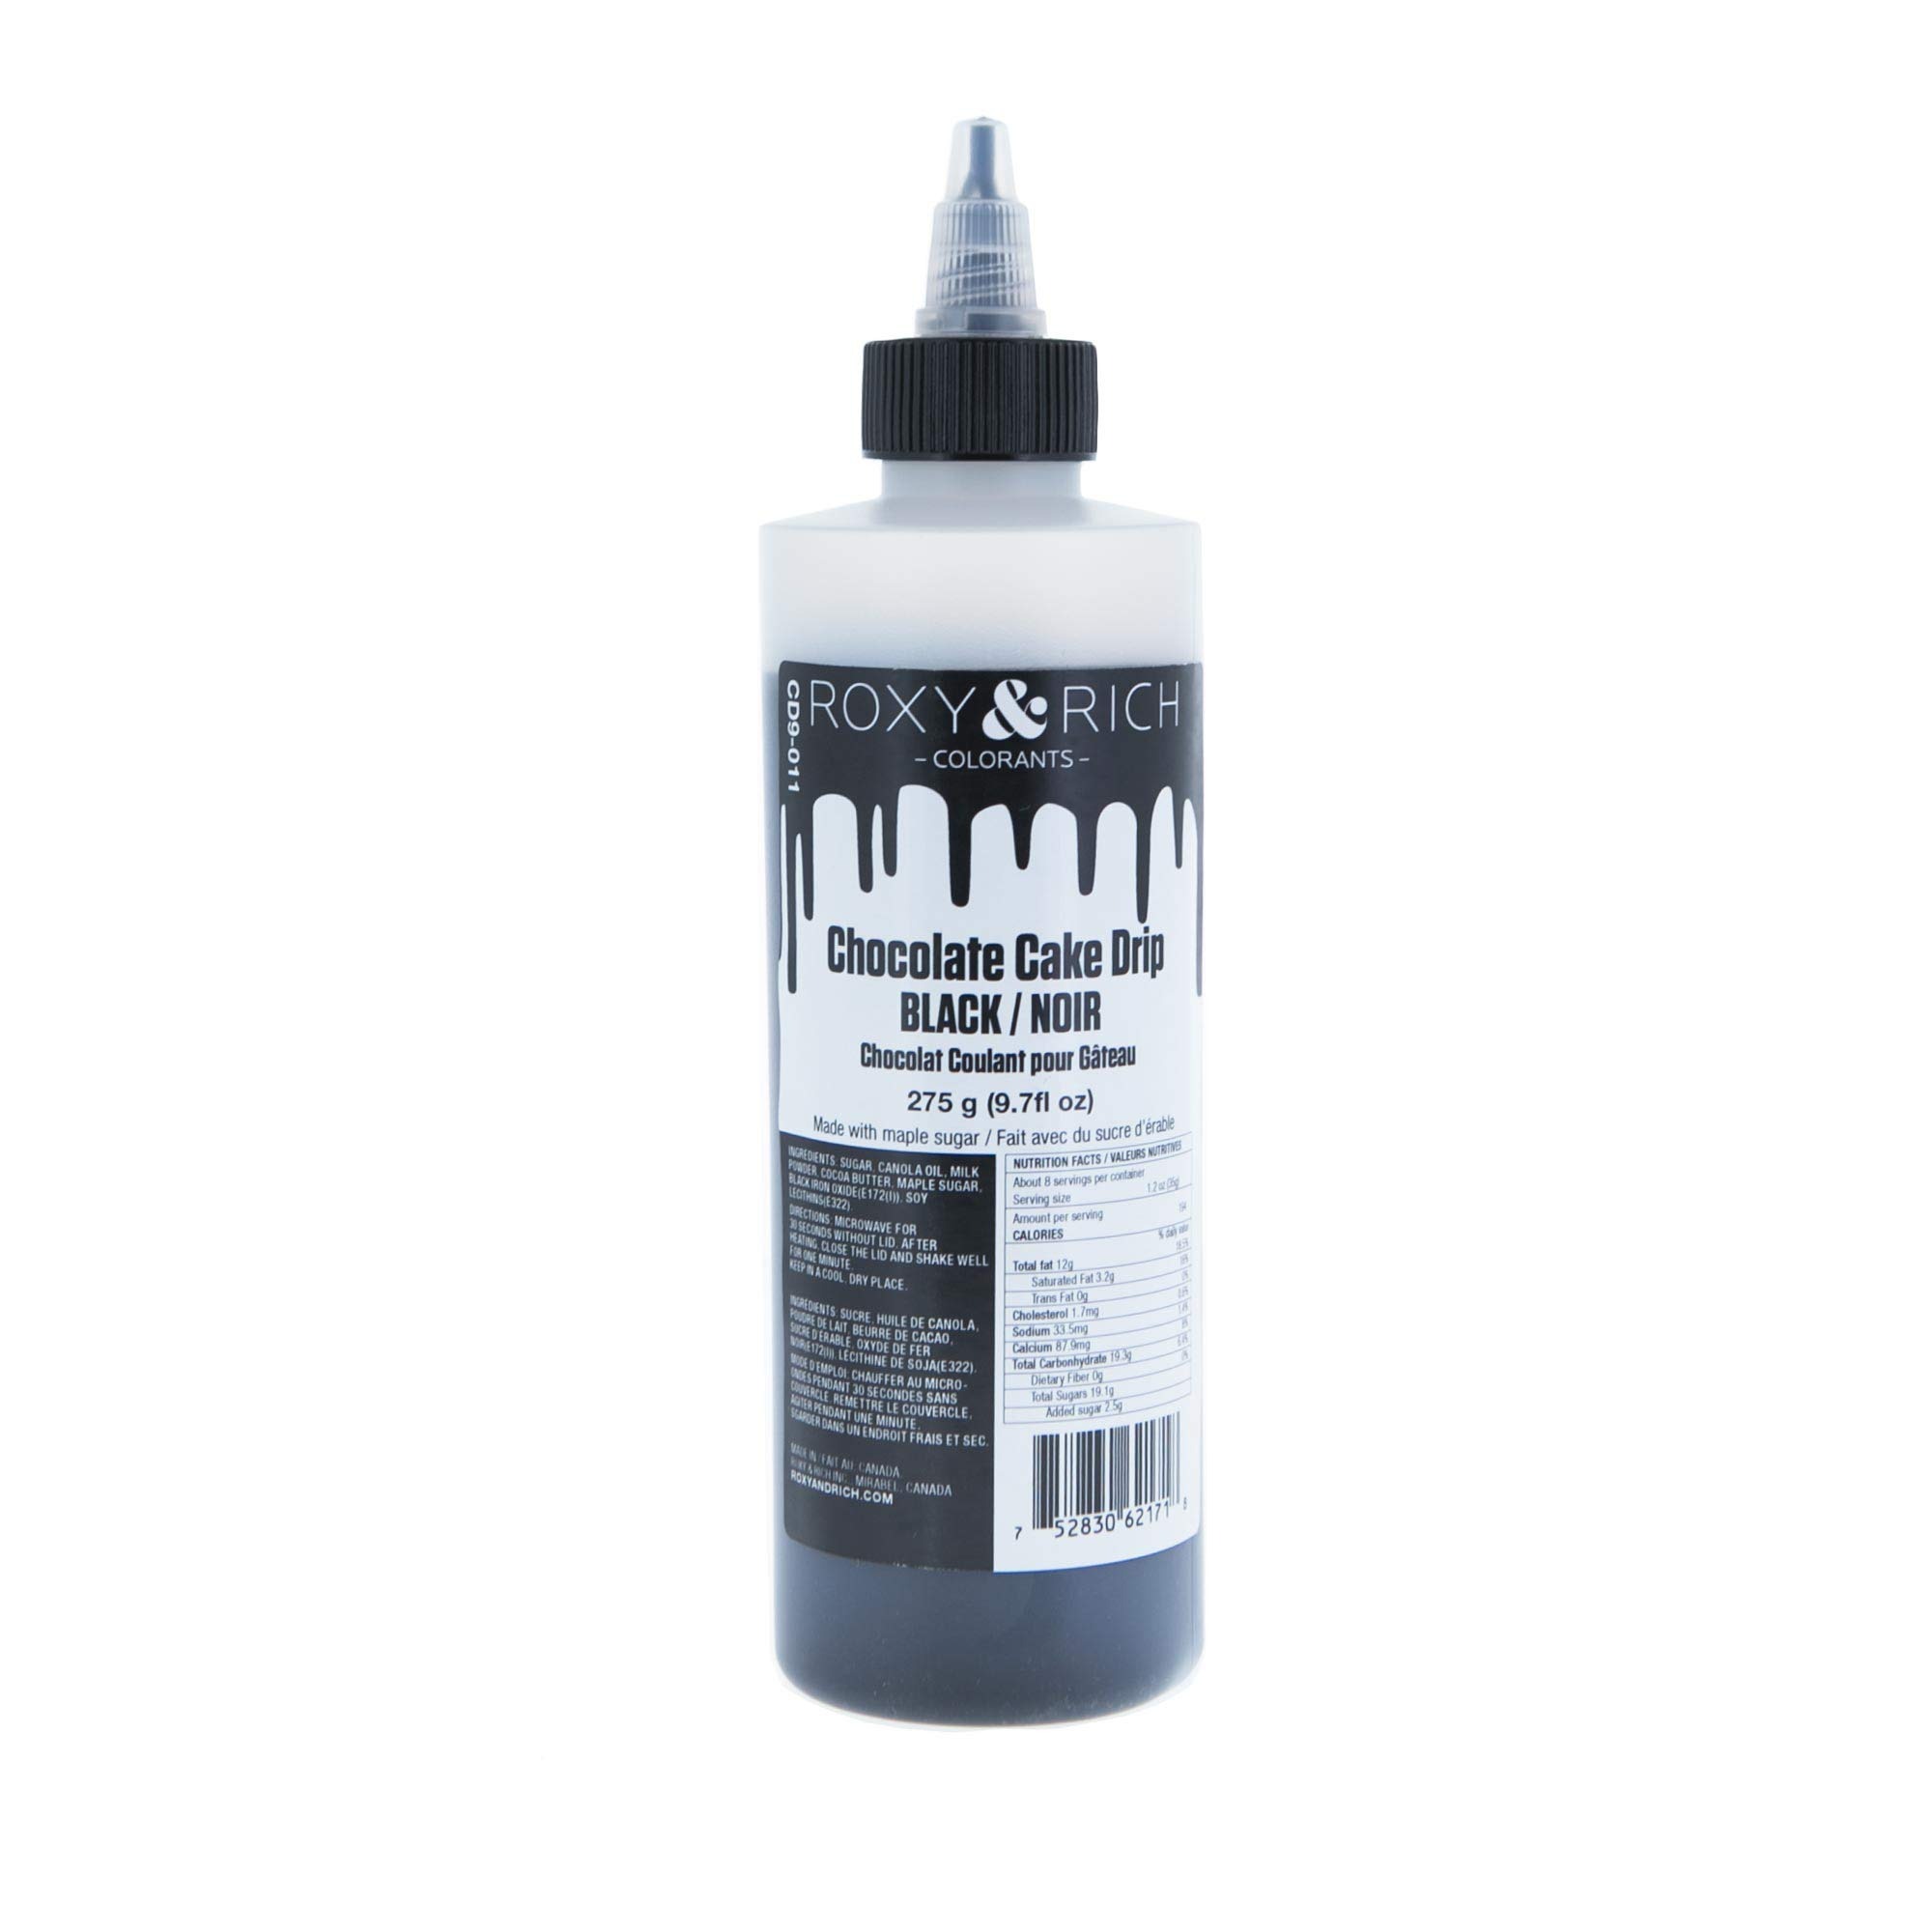
Item Name: Roxy and Rich Chocolate Cake Drip 275 Grams, Black
Bullet Point 1: Free of palm oils
Bullet Point 2: Nut free, gluten free, lactose free, vegetarian
Bullet Point 3: FDA, EU and Canada health approved
Bullet Point 4: 100-percent edible
Bullet Point 5: Ready in 30 seconds; easy to use and to apply
Product Description: <b>Roxy and Rich Chocolate Cake Drip</b><br><br>Made without any palm oil or by-products, ready in 30 seconds and easy to use, Roxy & Rich Chocolate Cake Drip can be used on cakes, as paint on butter cream, and for much more. <li>Free of palm oils <li>Nut free <li>Gluten free <li>Lactose free <li>Vegetarian <li>100-percent edible <li>Ready in 30 seconds <li>Easy to use and to apply<br><br>Made in Canada<br><br> <b>Usage:</b><br> Frost your cake and let it sit in the fridge for 1 hour to allow the Chocolate Cake Drip to harden faster.<br> To apply Roxy & Rich’s Cake Drip, remove the seal and the lid, and heat for 30 seconds in the microwave.<br> Put the lid back on and shake for approximately 1 minute until completely smooth.<br> Once the topping is complete, let your creation sit in the fridge at least 1 hour to allow the Chocolate Drip to harden.
Value: 9.7003
Unit: Ounce

Price: 20.62